Sisa Koyamaibole

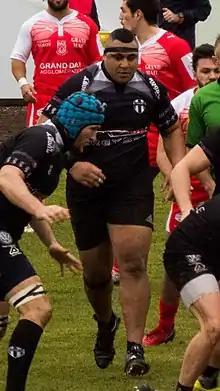

Sisaro Dautu Koyamaibole (born 6 March 1980) is a Fijian rugby union player. His usual position is at number eight. Koyamaibole also plays for Fiji, including playing in the 2003 Rugby World Cup, the 2007 Rugby World Cup and the 2011 Rugby World Cup, and has played for the Fiji Sevens in rugby sevens tournaments. At club level, he has represented Taranaki, Petrarca Padova, Toulon, Sale Sharks, Lyon OU, Bordeaux Bègles and currently plays for Brive.